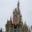
Label: castle